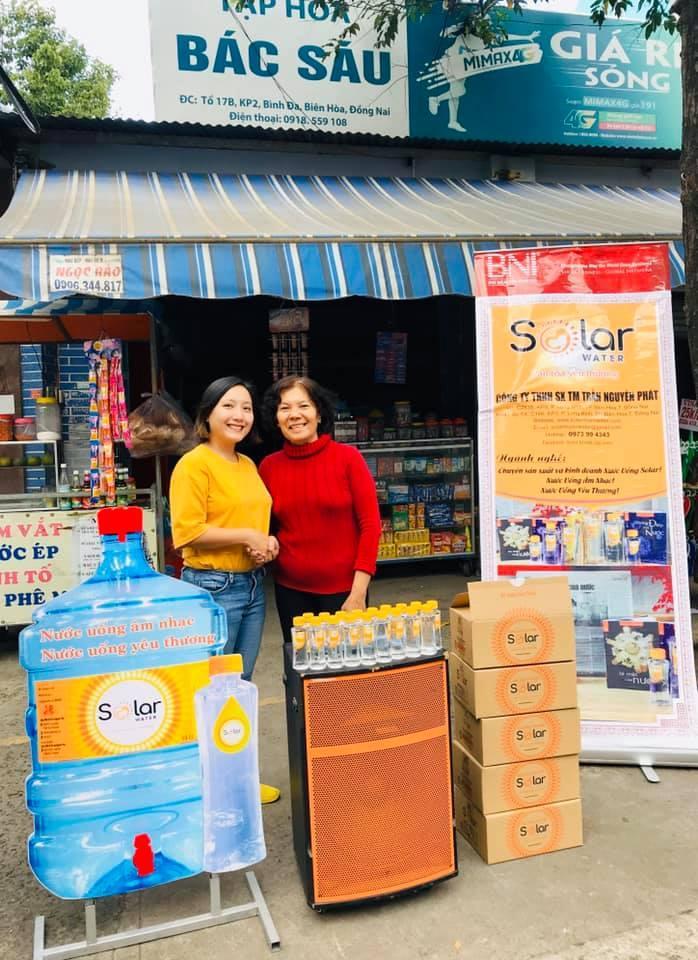
hai người phụ nữ đang đứng trước một tiệm tạp hoá